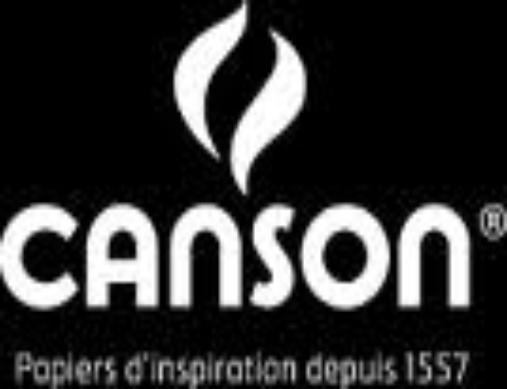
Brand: Canson
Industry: Necessities